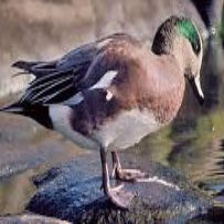
Species: AMERICAN WIGEON
Scientific name: MARECA AMERICANA
ImageNet parent category: drake